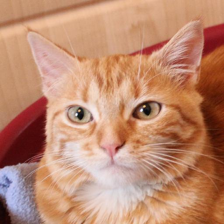
Label: animals